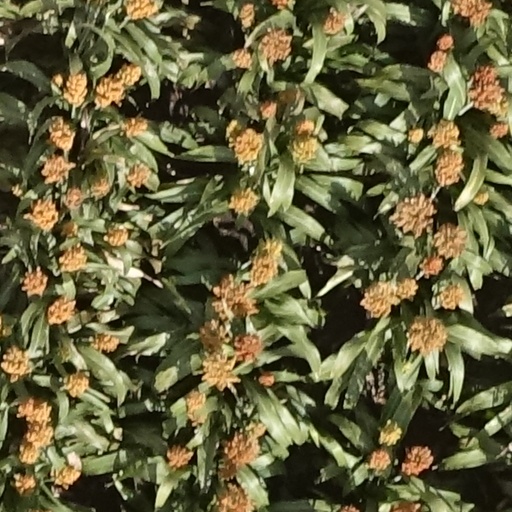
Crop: sorghum